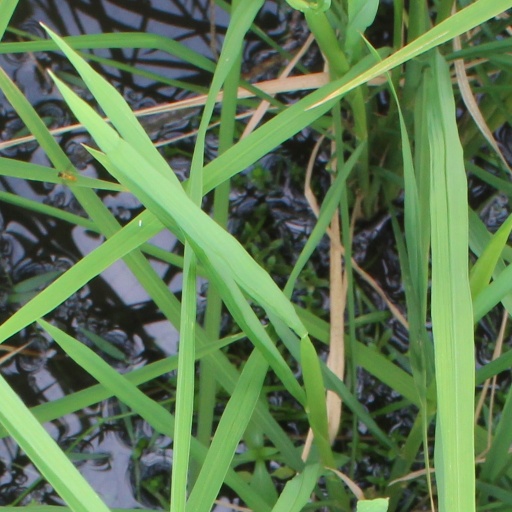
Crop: rice